Junius R. Ward House

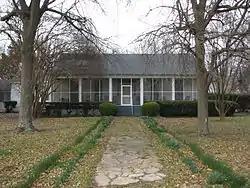
The house in 2014

The Junius R. Ward House (a.k.a. Erwin House) is a historic house and former Southern plantation in Erwin, Mississippi.